2013 ICC World Cricket League Division Three

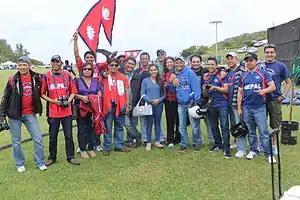
Nepali cricket Fans in Bermuda during 2013 ICC World Cricket League Division Three.

The 2013 ICC World Cricket League Division Three was a cricket tournament which took place from 28 April to 5 May 2013 in Bermuda. It formed part of the ICC World Cricket League and qualifying for the 2015 World Cup.